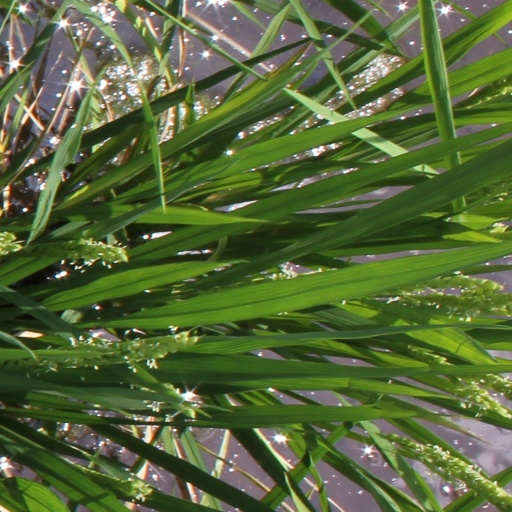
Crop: rice